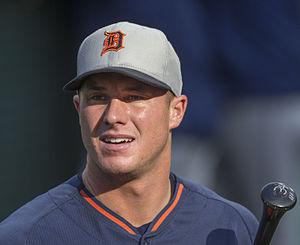
James Thomas McCann est un receveur des Tigers de Détroit de la Ligue majeure de baseball.